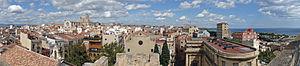
Vue panoramique de Tarragone, Catalogne, Espagne